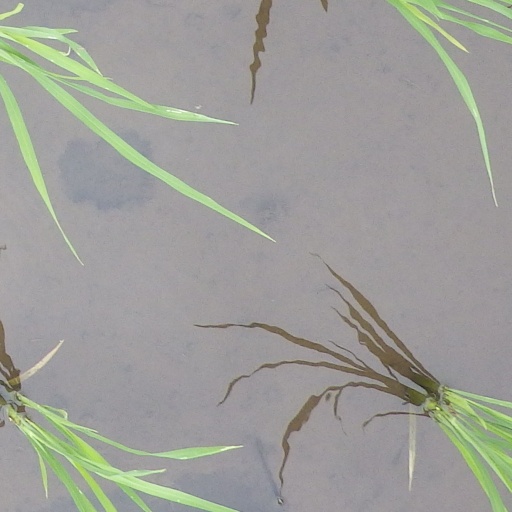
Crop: rice